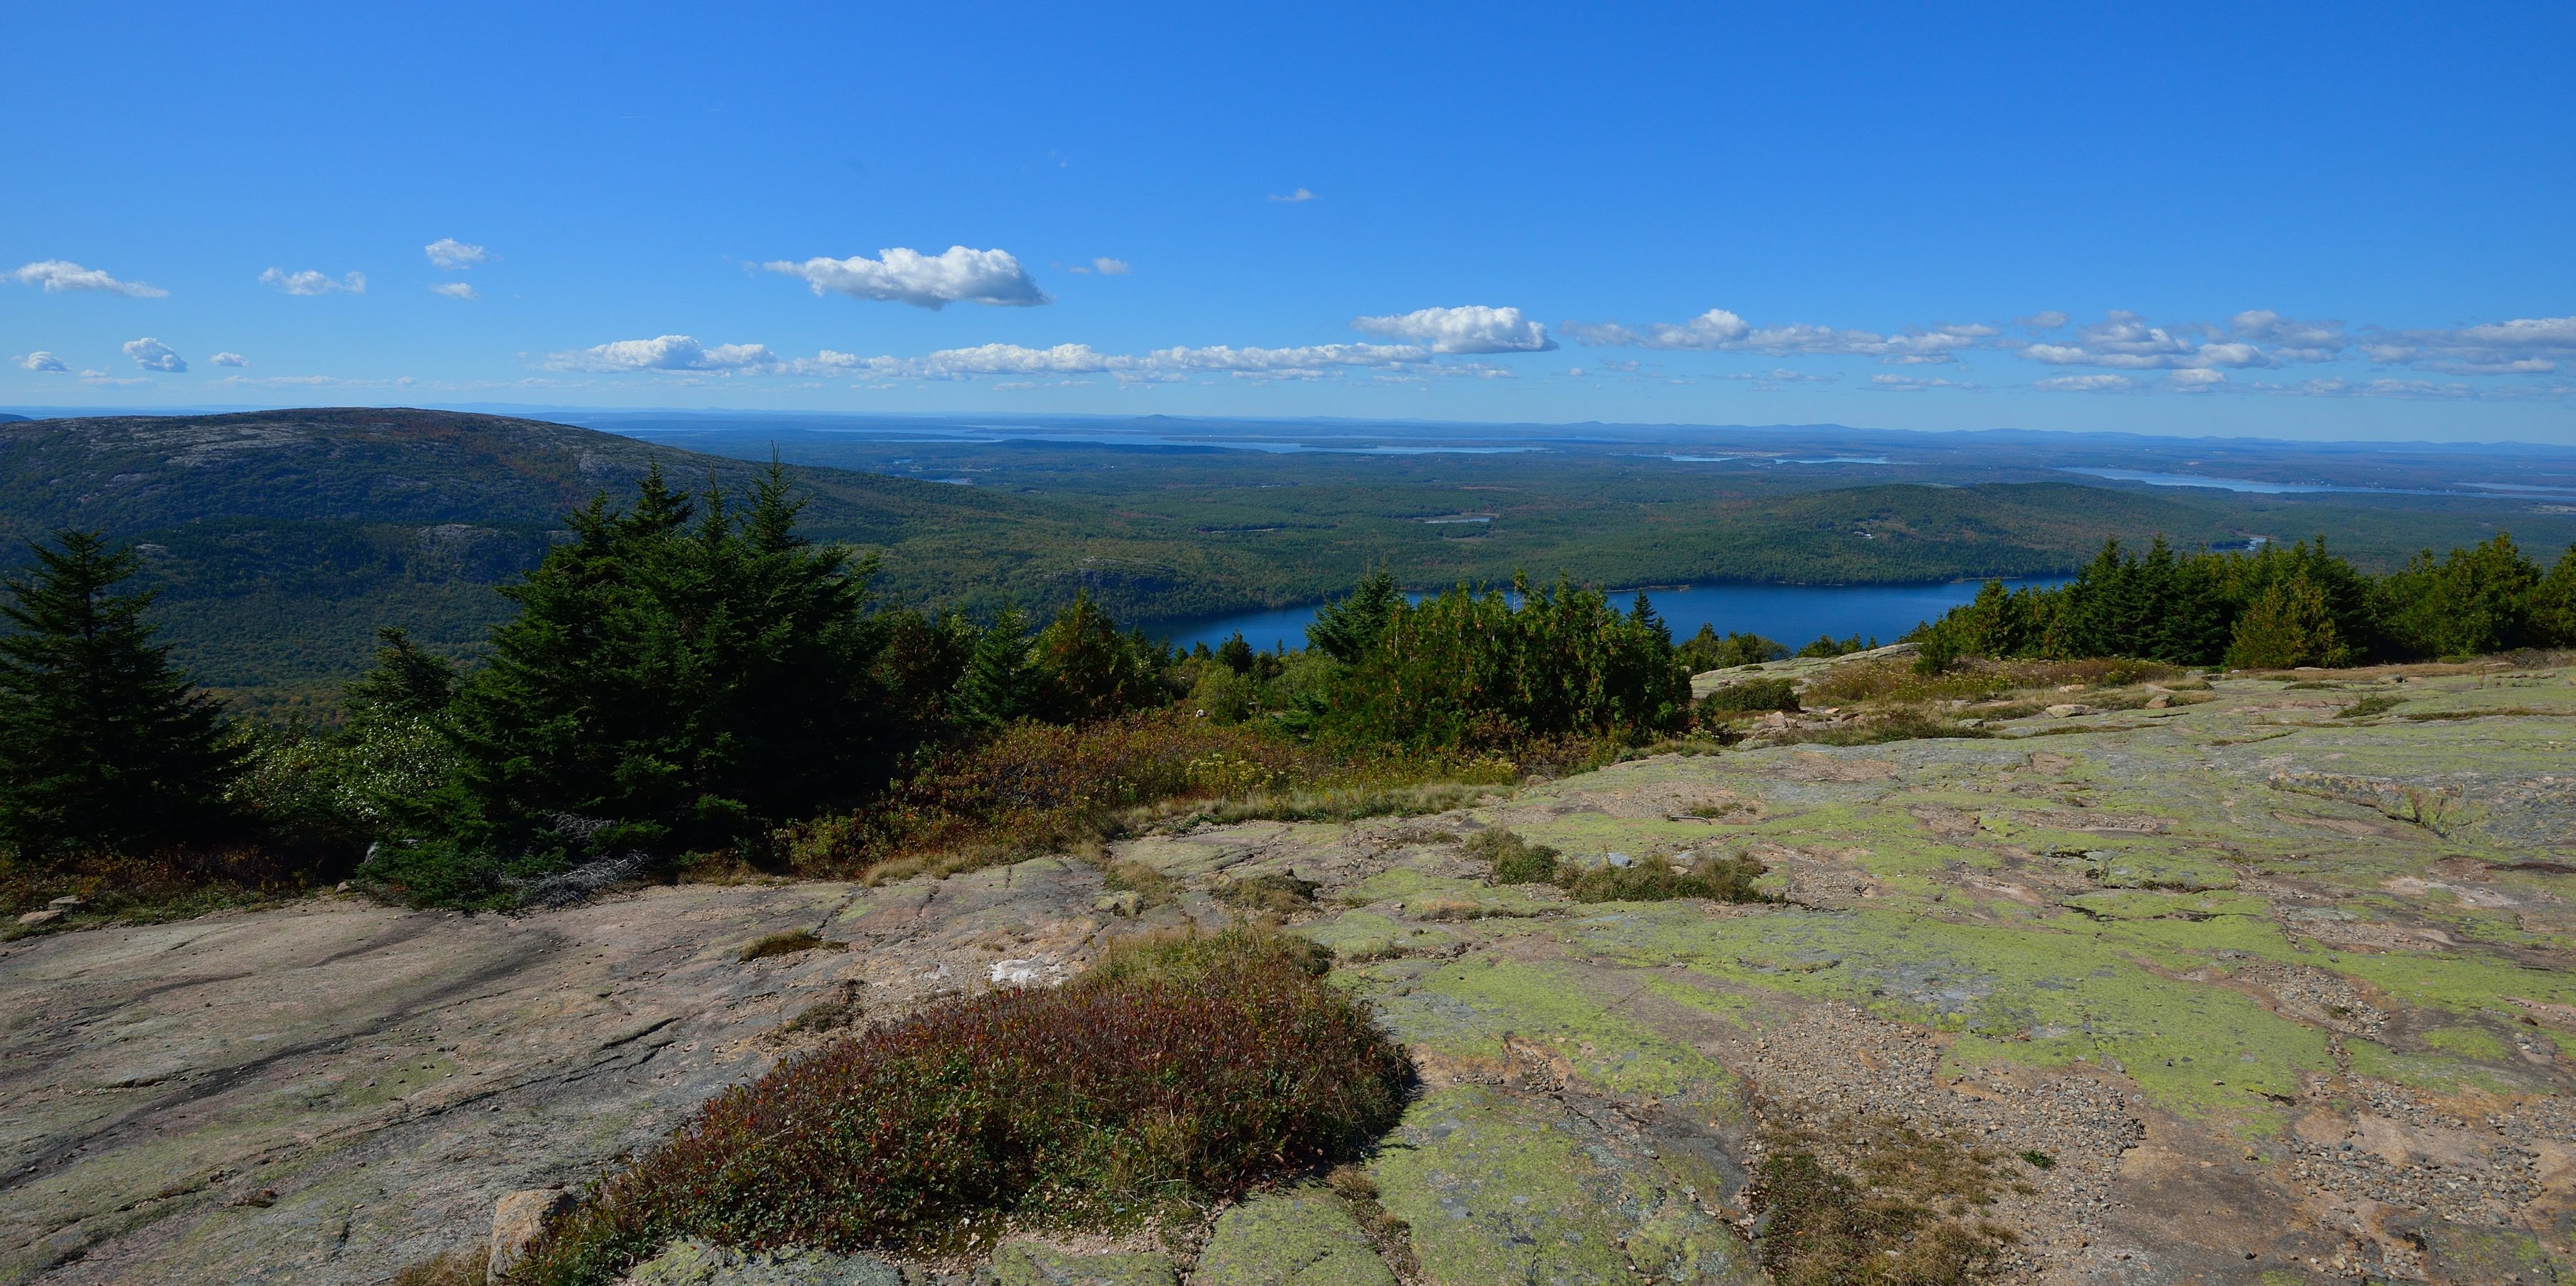
landscape, outdoor, wilderness, walking, mountain, trail, meadow, lake, adventure, valley, mountain range, panorama, usa, national park, ridge, plain, plateau, fell, loch, maine, ecosystem, tundra, landform, tarn, mountain pass, acadia, geographical feature, mountainous landforms